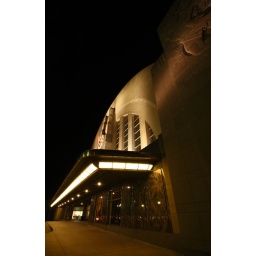
Originally built in 1933 as the Union Terminal train station, the building was declared a National Historic Landmark in 1977.